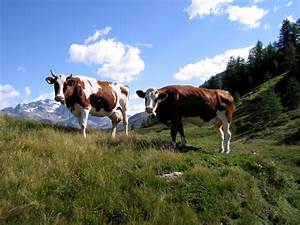
Label: mucca